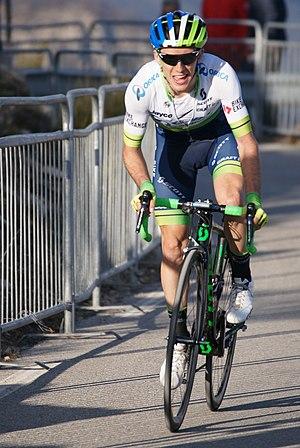
Simon Yates Madone d'Utelle 2016 Depicted person&#58